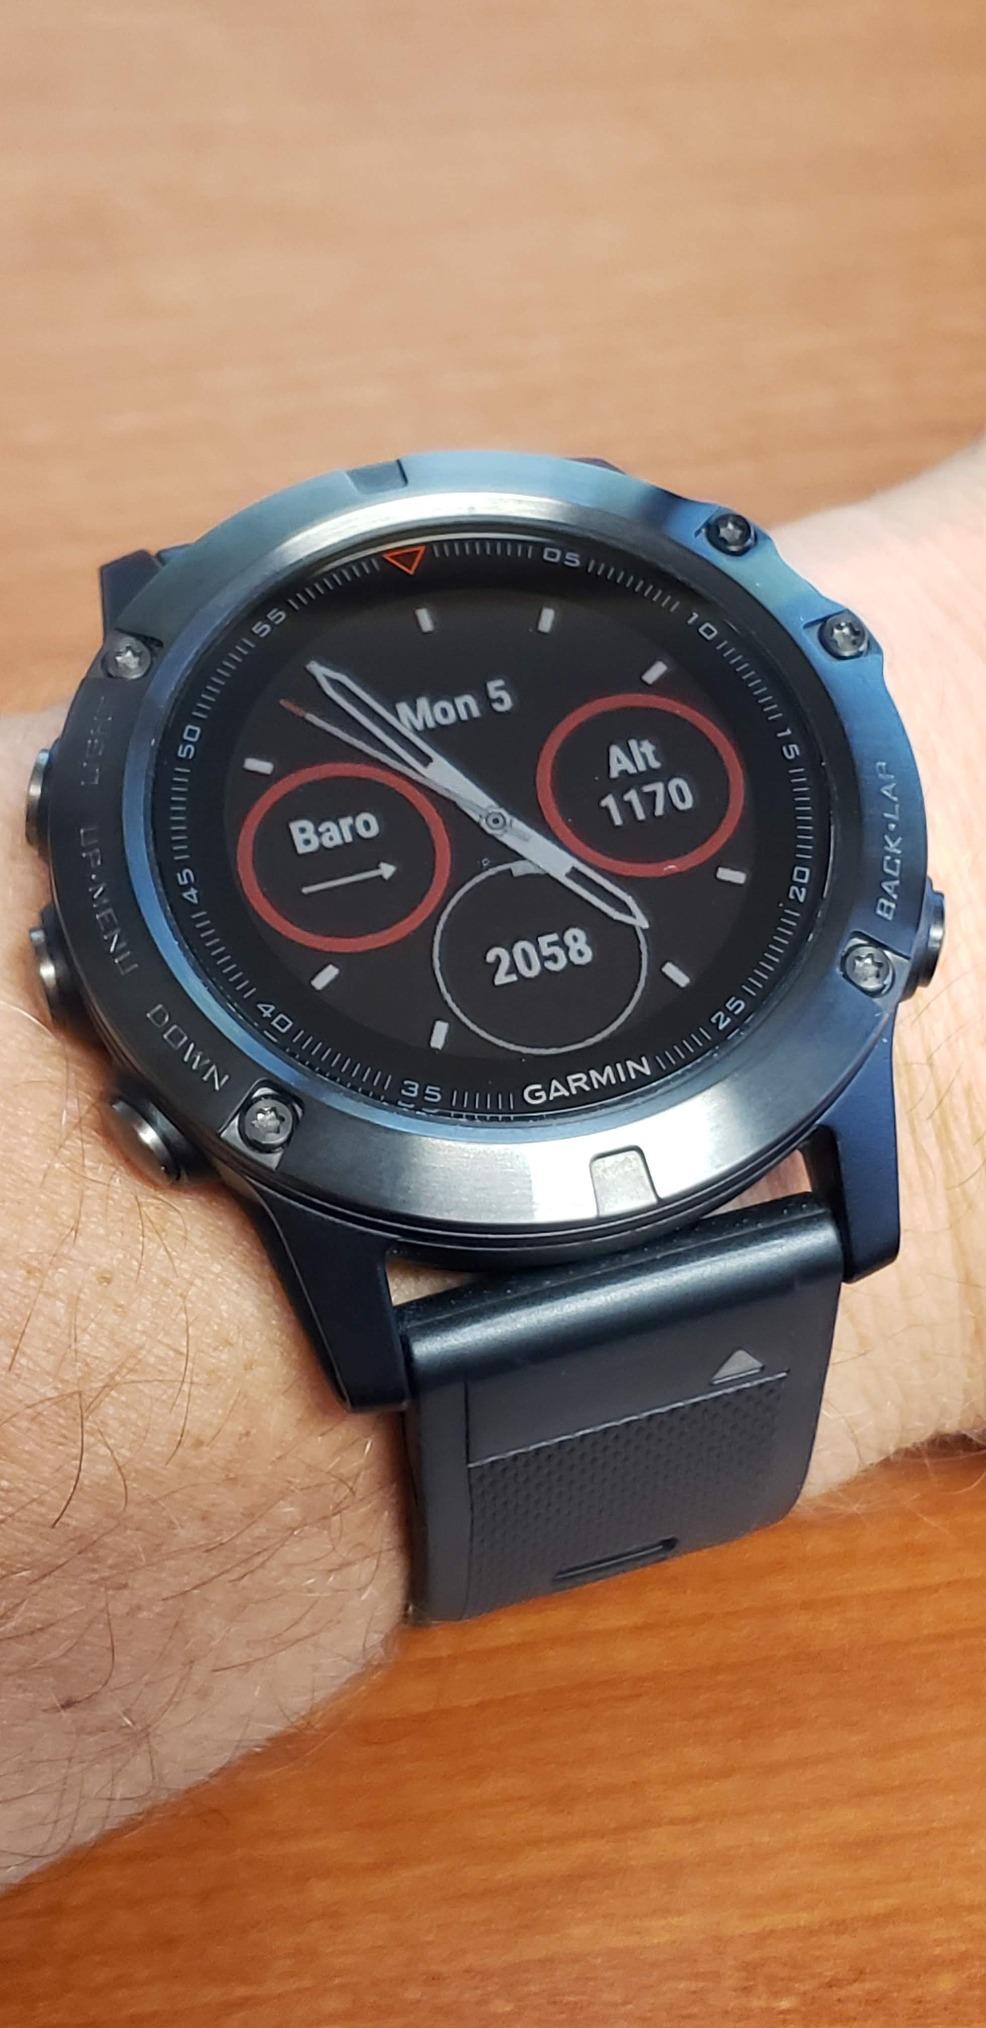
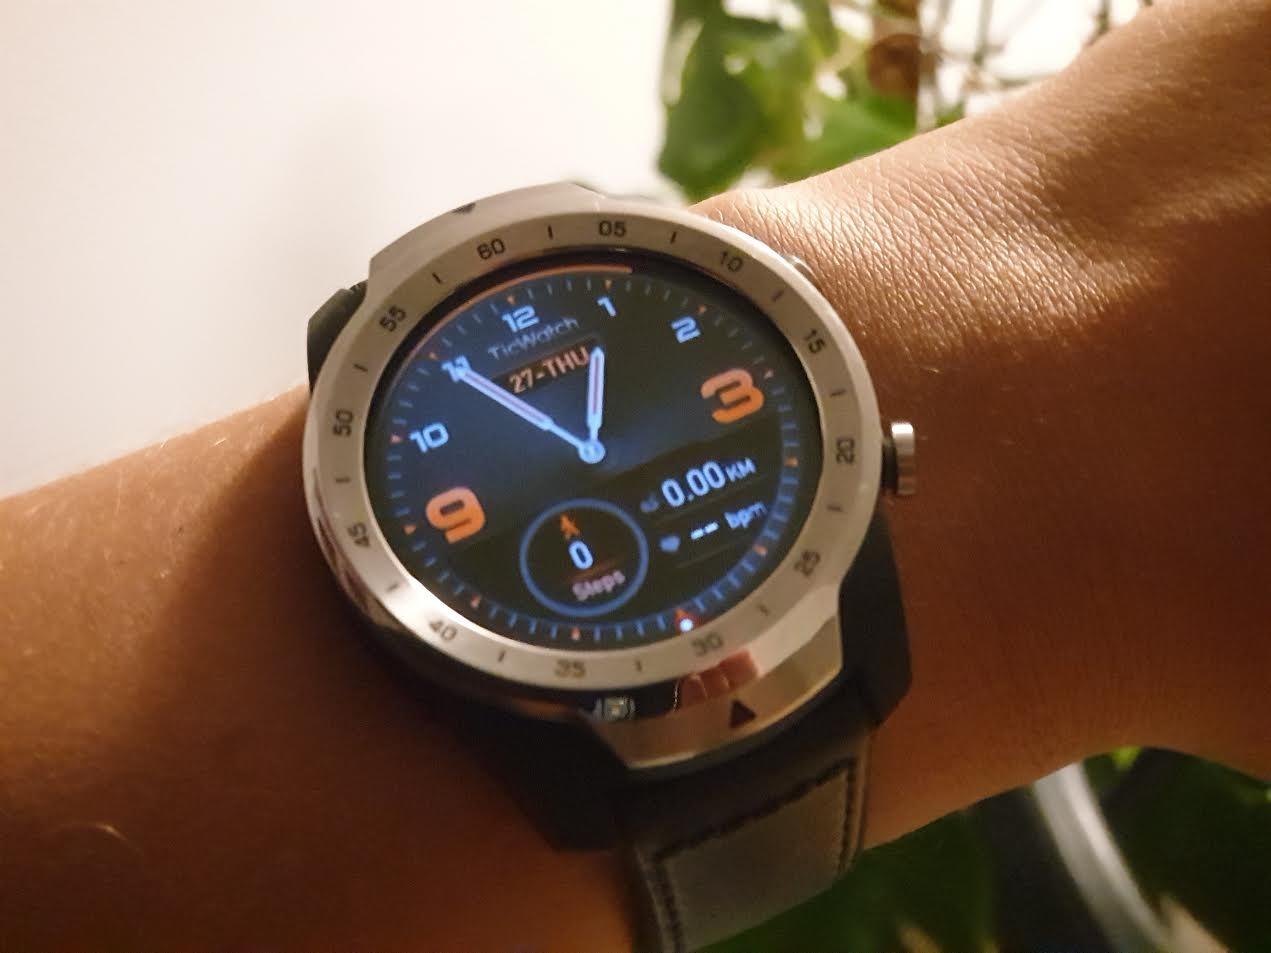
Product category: smartwatch
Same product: no